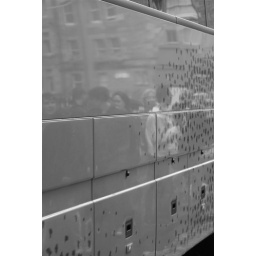
everytime you cross the road in edinburgh there is bus full of forniegers trying to run you over nightmare